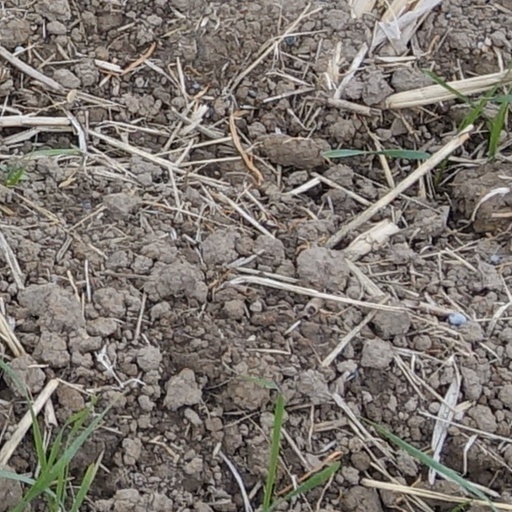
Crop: wheat